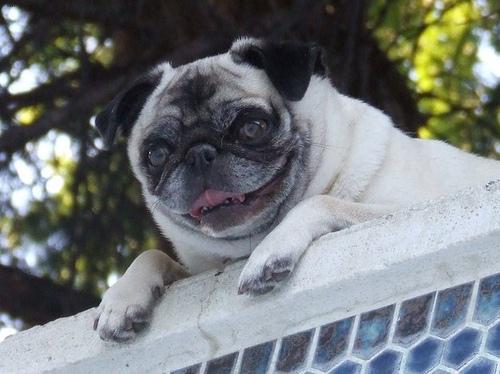
Breed: pug